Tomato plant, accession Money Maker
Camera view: horizontal (90 deg, fisheye); turntable rotation: 210 degrees
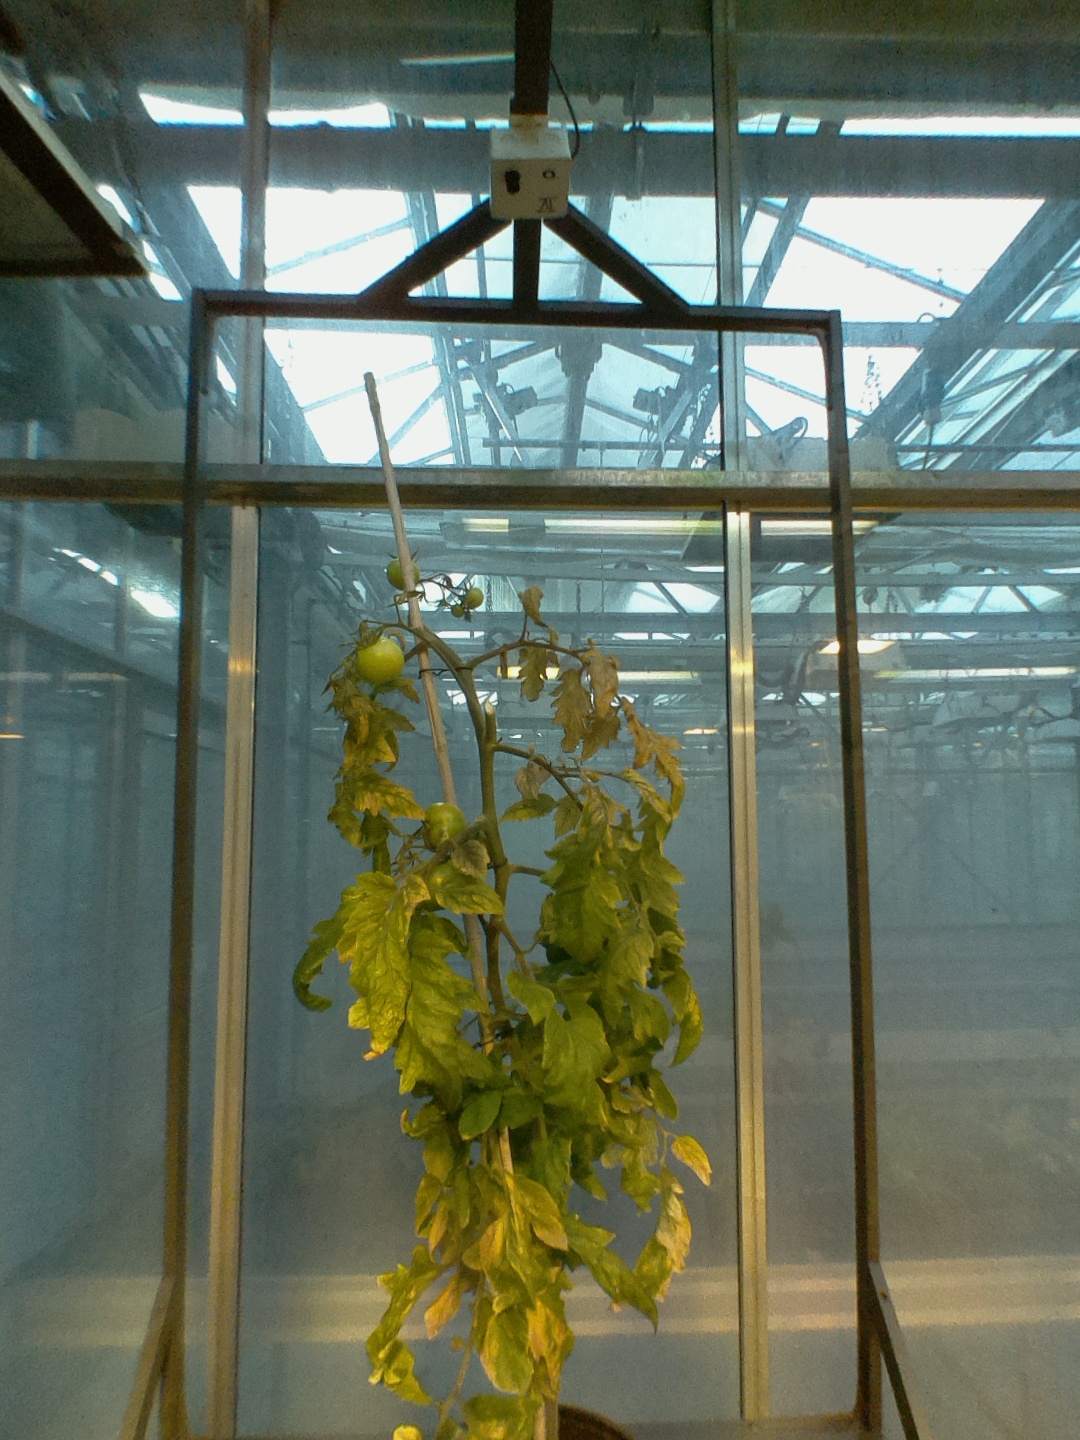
BBCH growth stage 83: 30%-40% of fruits show typical fully ripe color